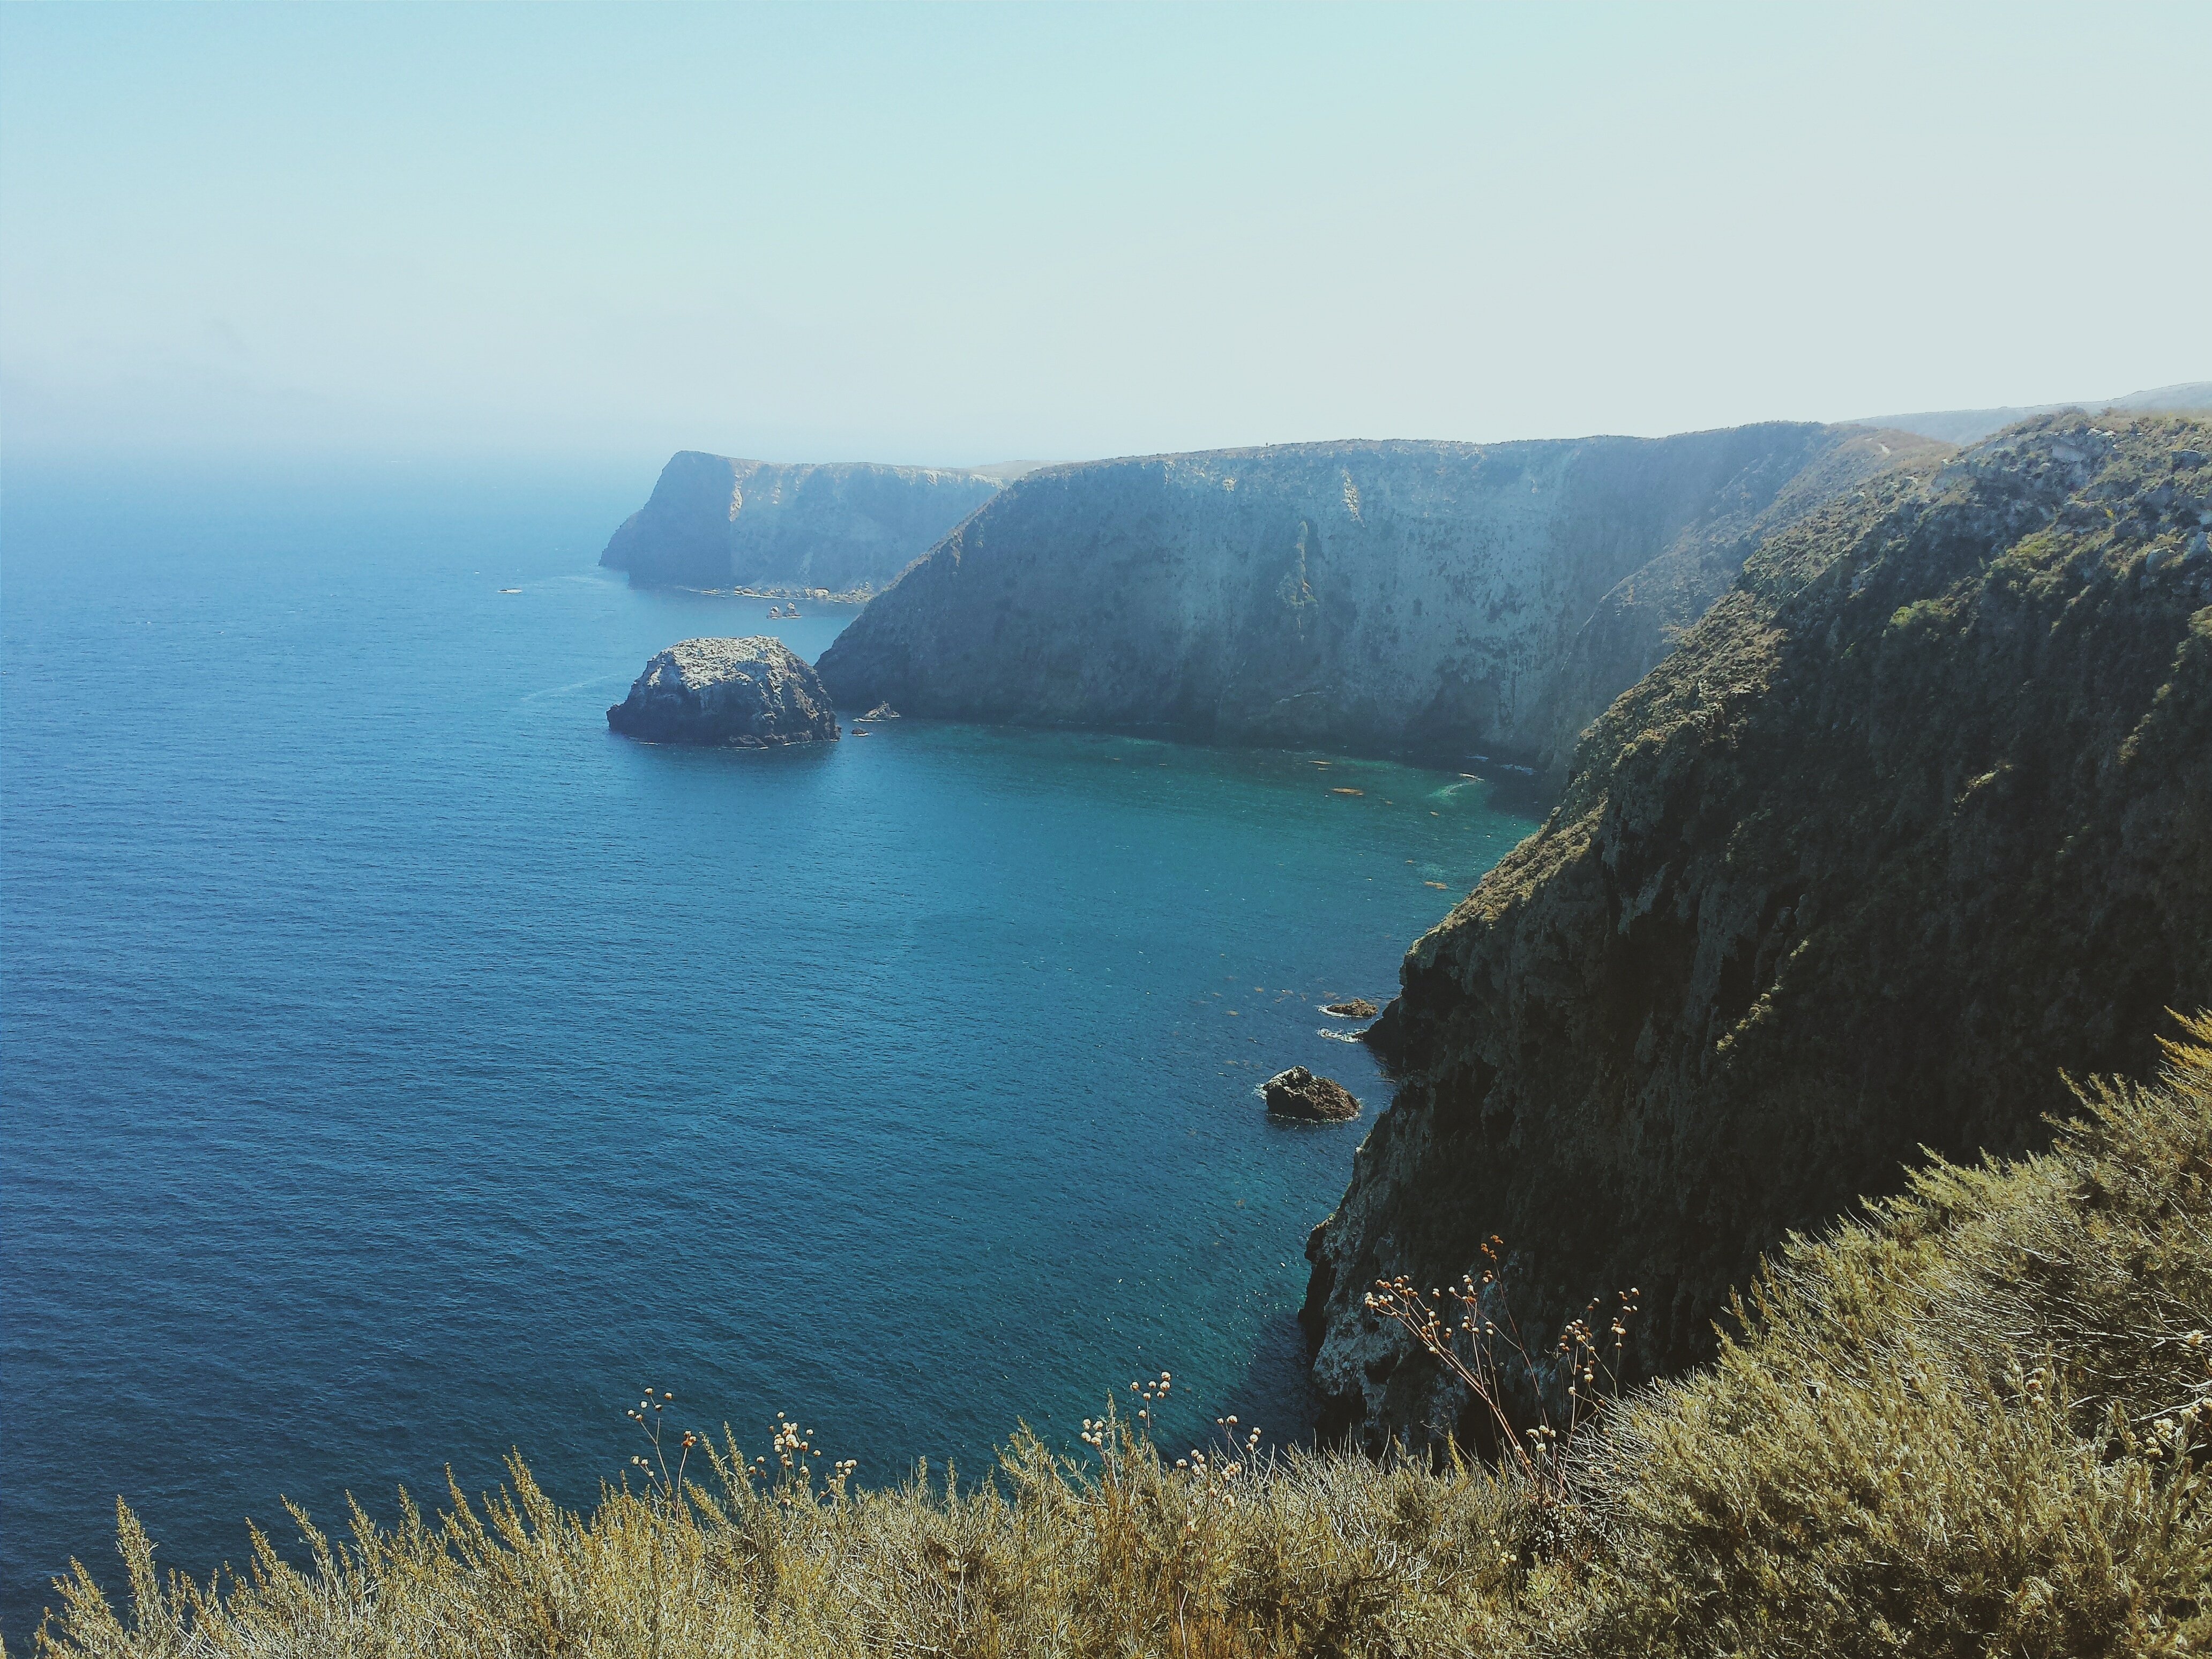
sea, coast, ocean, mountain, shore, lake, cliff, bay, fjord, reservoir, terrain, body of water, cape, landform, geographical feature